Springdale station (Massachusetts)

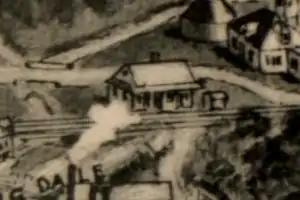
1918 drawing of Springdale station

Springdale station was a New York, New Haven and Hartford Railroad station in the village of Springdale in Canton, Massachusetts. It was located on the Stoughton Branch.